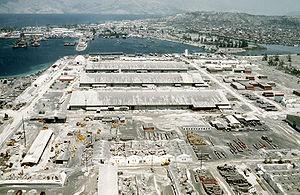
La base navale de Subic Bay est une base située dans la baie de Subic à Olongapo, aux Philippines. La base navale de l'United States Navy était la plus grande installation militaire à l'étranger des forces armées des États-Unis après la base aérienne de Clark située à Ángeles. Jusqu'à sa fermeture, elle accueillait pour partie la Septième flotte des États-Unis. Après sa fermeture en 1992, elle est transformée par le gouvernement philippin en Subic Bay Freeport Zone. En 2015, celui-ci rouvre une base aéronavale sur le site pour ses forces armées.